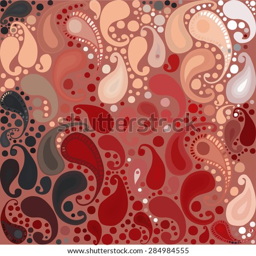
colorful seamless pattern on the subject of cucumber